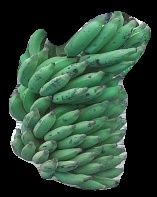
Variety: elakki-bale
Grade: grade3